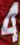
Number: 4